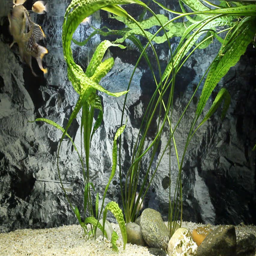
fish swim in an aquarium